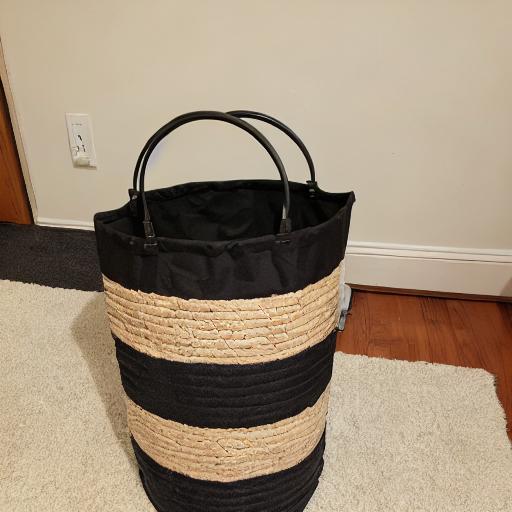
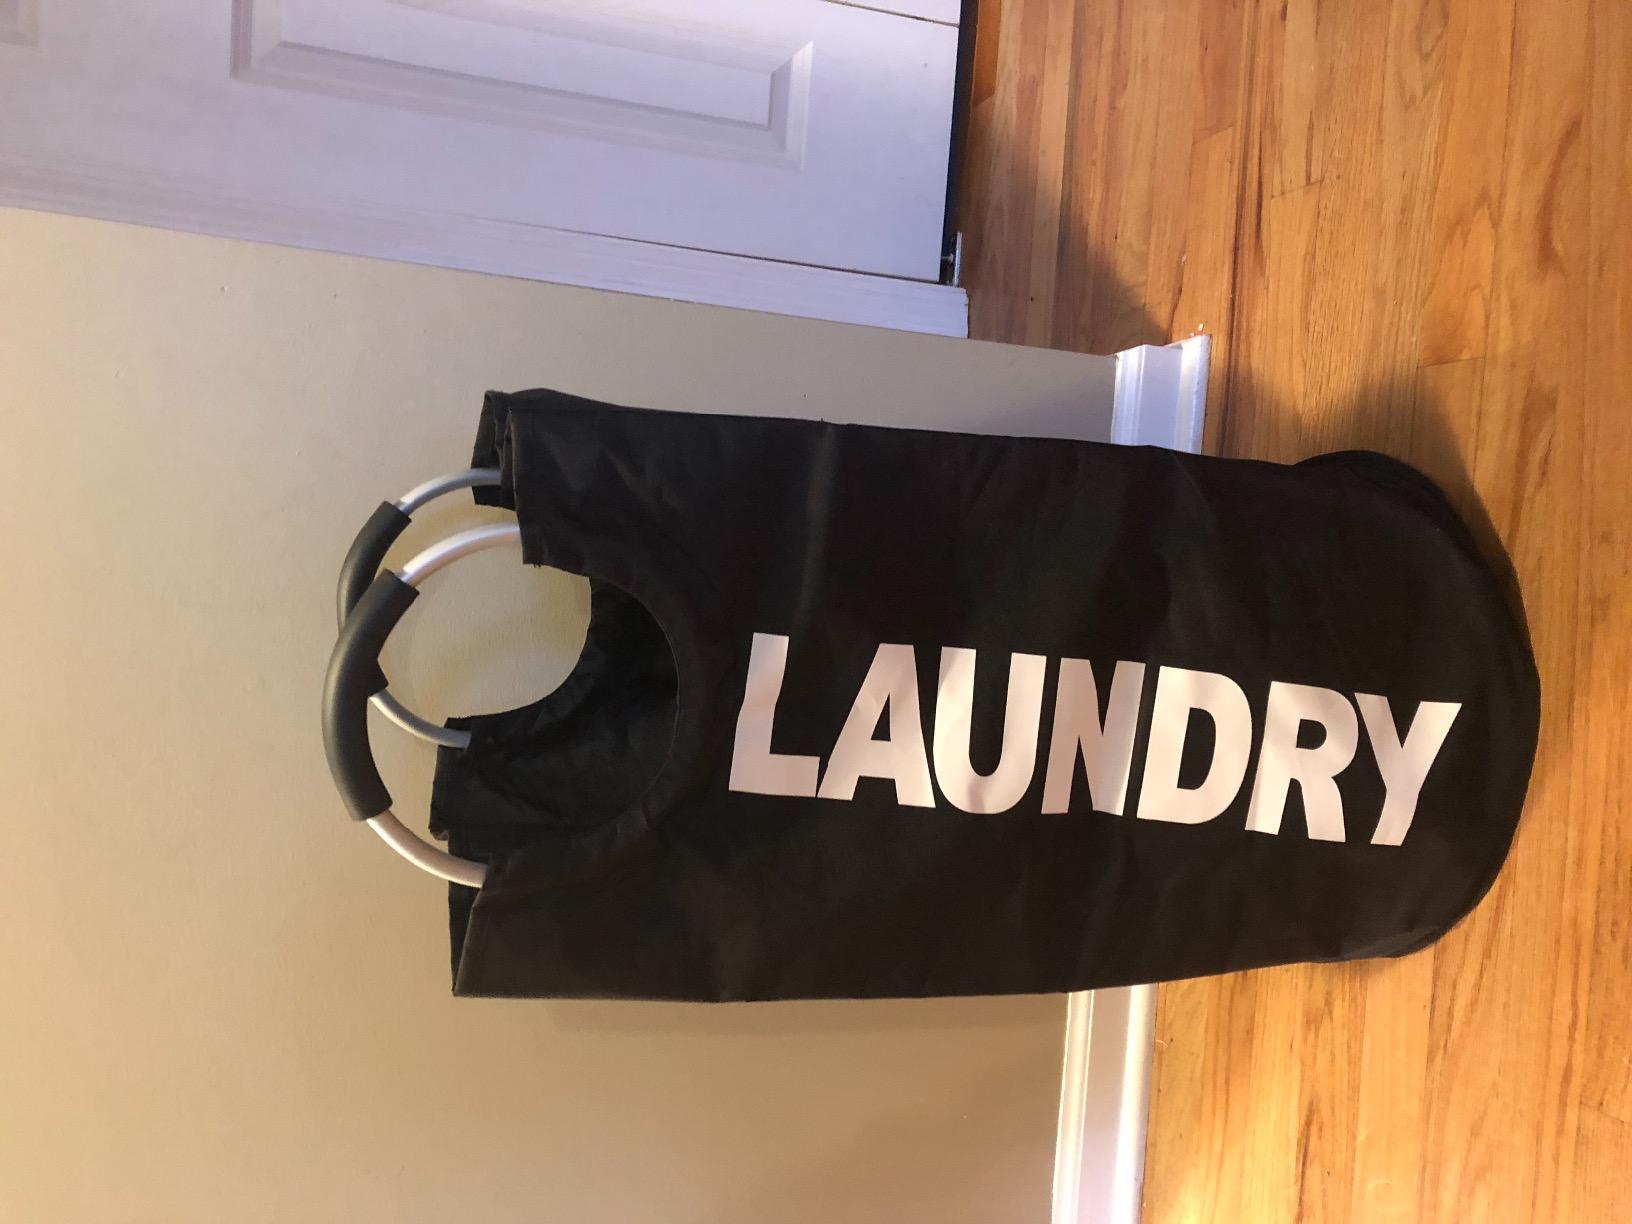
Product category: items_hamper
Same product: no